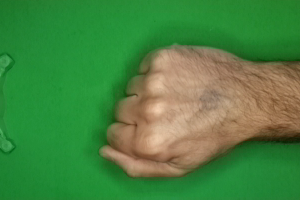
Label: rock